Savoia-Marchetti S.55

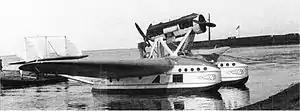
An S.55P of Aeroflot circa 1933

The Savoia-Marchetti S.55 is a twin-engine twin-hull monoplane flying boat designed and produced by the Italian aircraft manufacturer Savoia-Marchetti. It filled both commercial and military roles.